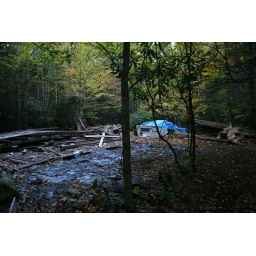
clarence newton road - near blowing rock - october 2008